Assi River

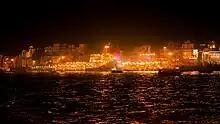
Assi River used to flowed into Ganges at Assi Ghat, Varanasi and Assi Ghat gets its name from the river.

In 2017, a diversion was created by constructing a sewage-pumping system, resulting in a shift of the Assi River's confluence with the main river approximately one kilometer upstream.